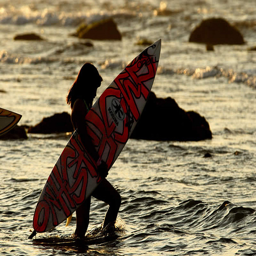
A person with a surfboard walks in the water.
A girl carrying a surf board in the water.
A woman walks through the ocean holding a surfboard with wild writing on it.
A woman walking through the water holding a surfboard.
a girl in the ocean holding a surf board.